Abdurrahman Wahid

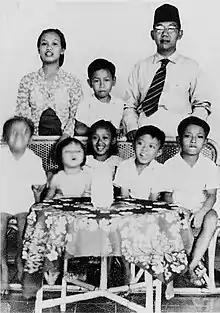
Abdurrahman Wahid standing between his mother and father, and behind his siblings and a friend of the family, circa 1952

Abdurrahman ad-Dakhil was born on the fourth day of the Sha'ban, the eighth month of the Islamic calendar in 1940 in Jombang, to Abdul Wahid Hasyim and Siti Sholehah. This led to a belief that he was born on 4 August; instead, using the Islamic calendar to mark his birth date meant that he was actually born on 4 Sha'aban, equivalent to 7 September 1940.